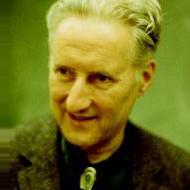
Age: 63